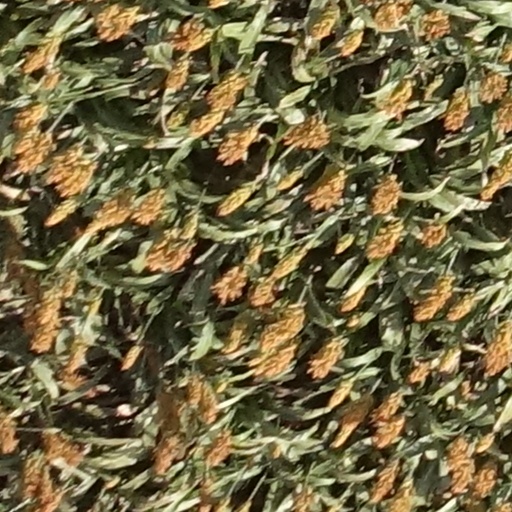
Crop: sorghum